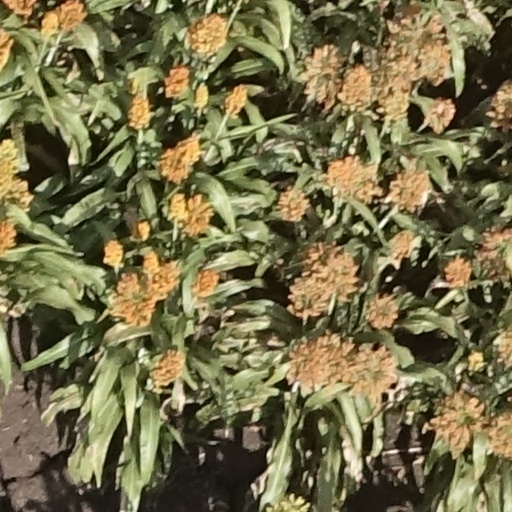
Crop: sorghum